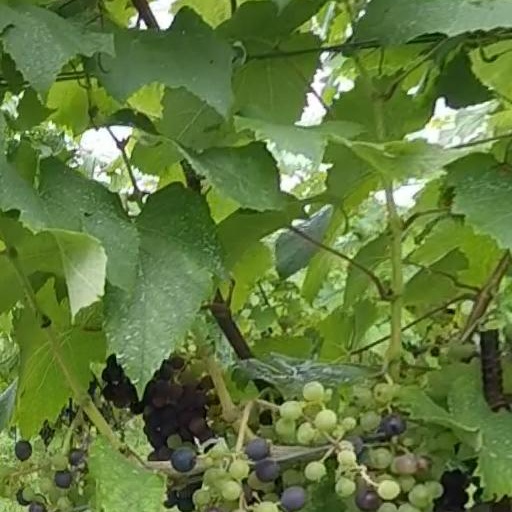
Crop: grape